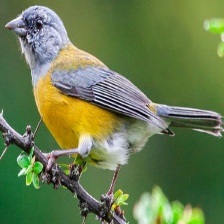
Species: PATAGONIAN SIERRA FINCH
Scientific name: PHRYGILUS PATAGONICUS
ImageNet parent category: house_finch